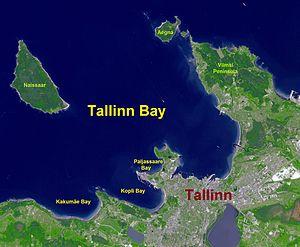
La baie de Tallinn, est une baie située au sud du golfe de Finlande à Tallinn en Estonie.